Roland N. Smoot

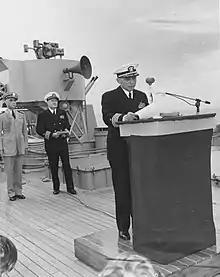
Smoot (left) supervising the change of command ceremony aboard "Missouri" on April 19, 1950.

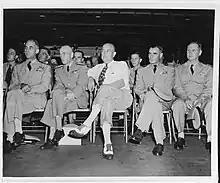
Smoot (left) with Secretary of Defense Louis A. Johnson (center) and other naval officers during briefing in 1949.

Smoot was ordered to Yokosuka in September 1945 and assumed duty as Port Director of local naval base. He remained in that capacity until November, when he reverted to his permanent rank of captain and was ordered back to the United States. Smoot reported to the Bureau of Naval Personnel in Washington, D.C., and was appointed director of officer personnel under Rear admiral Louis E. Denfeld.